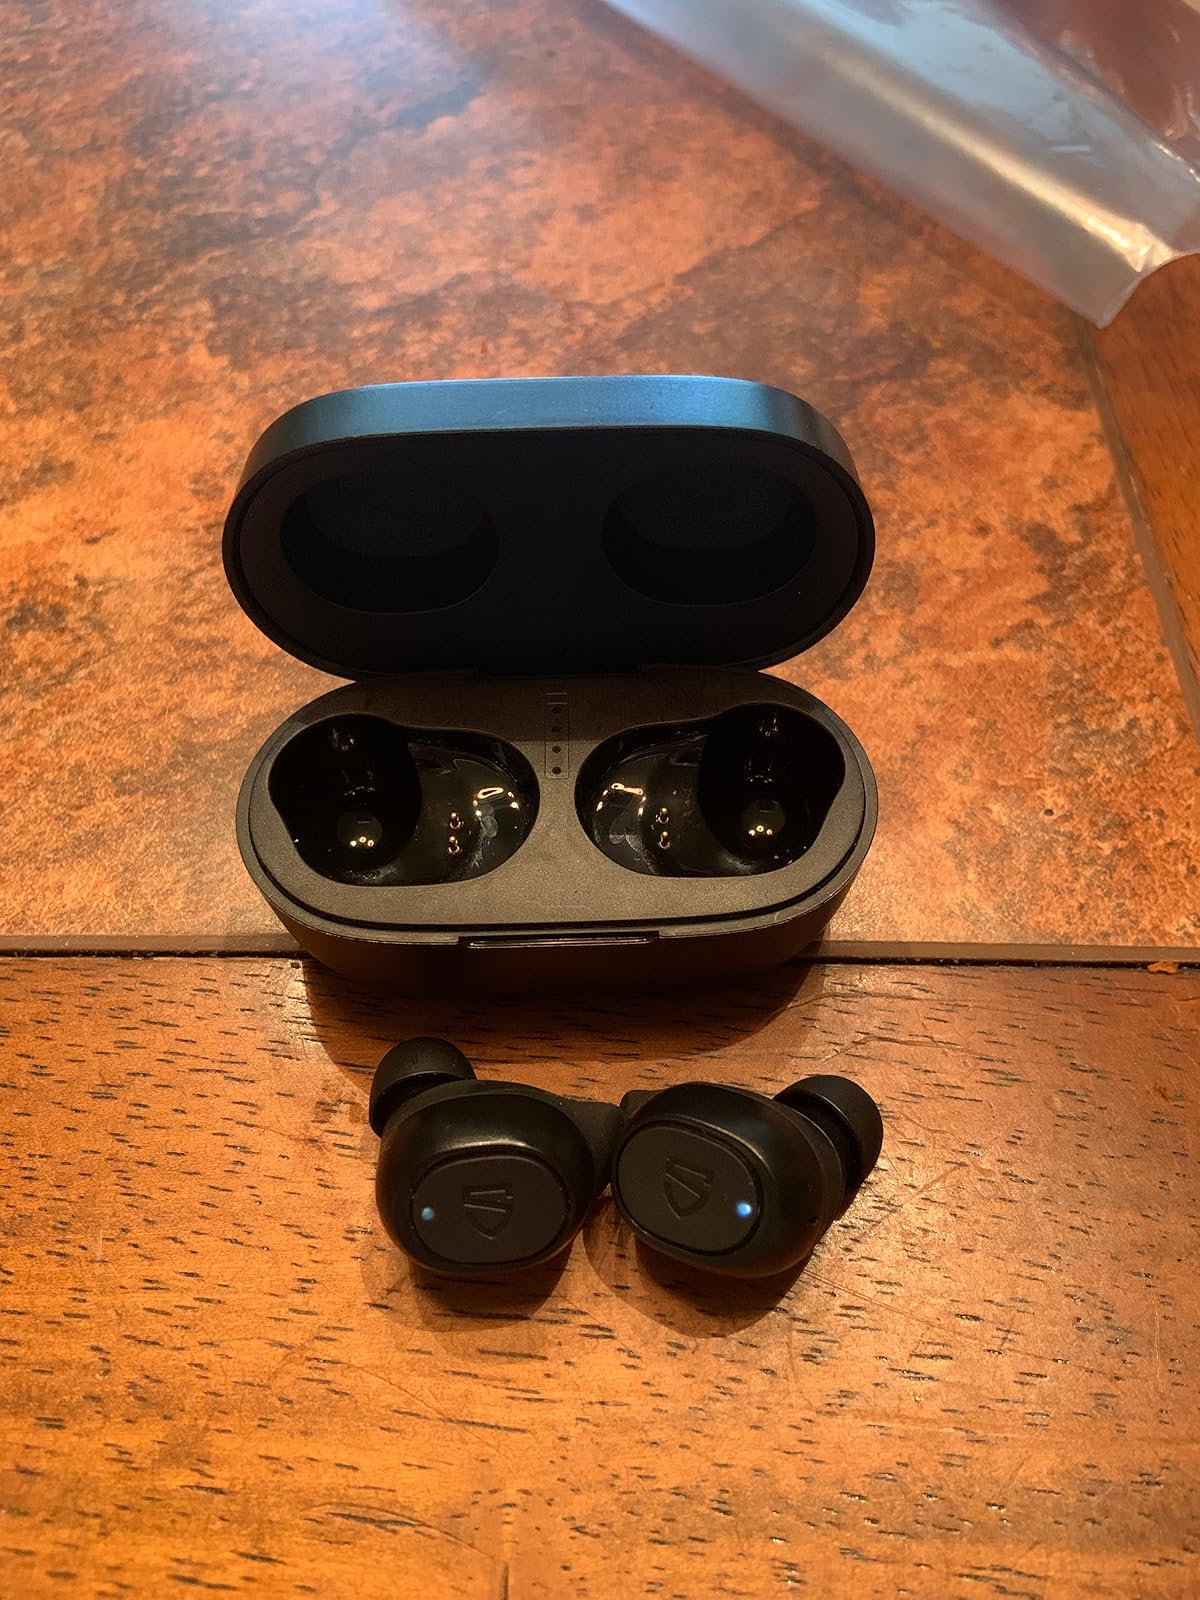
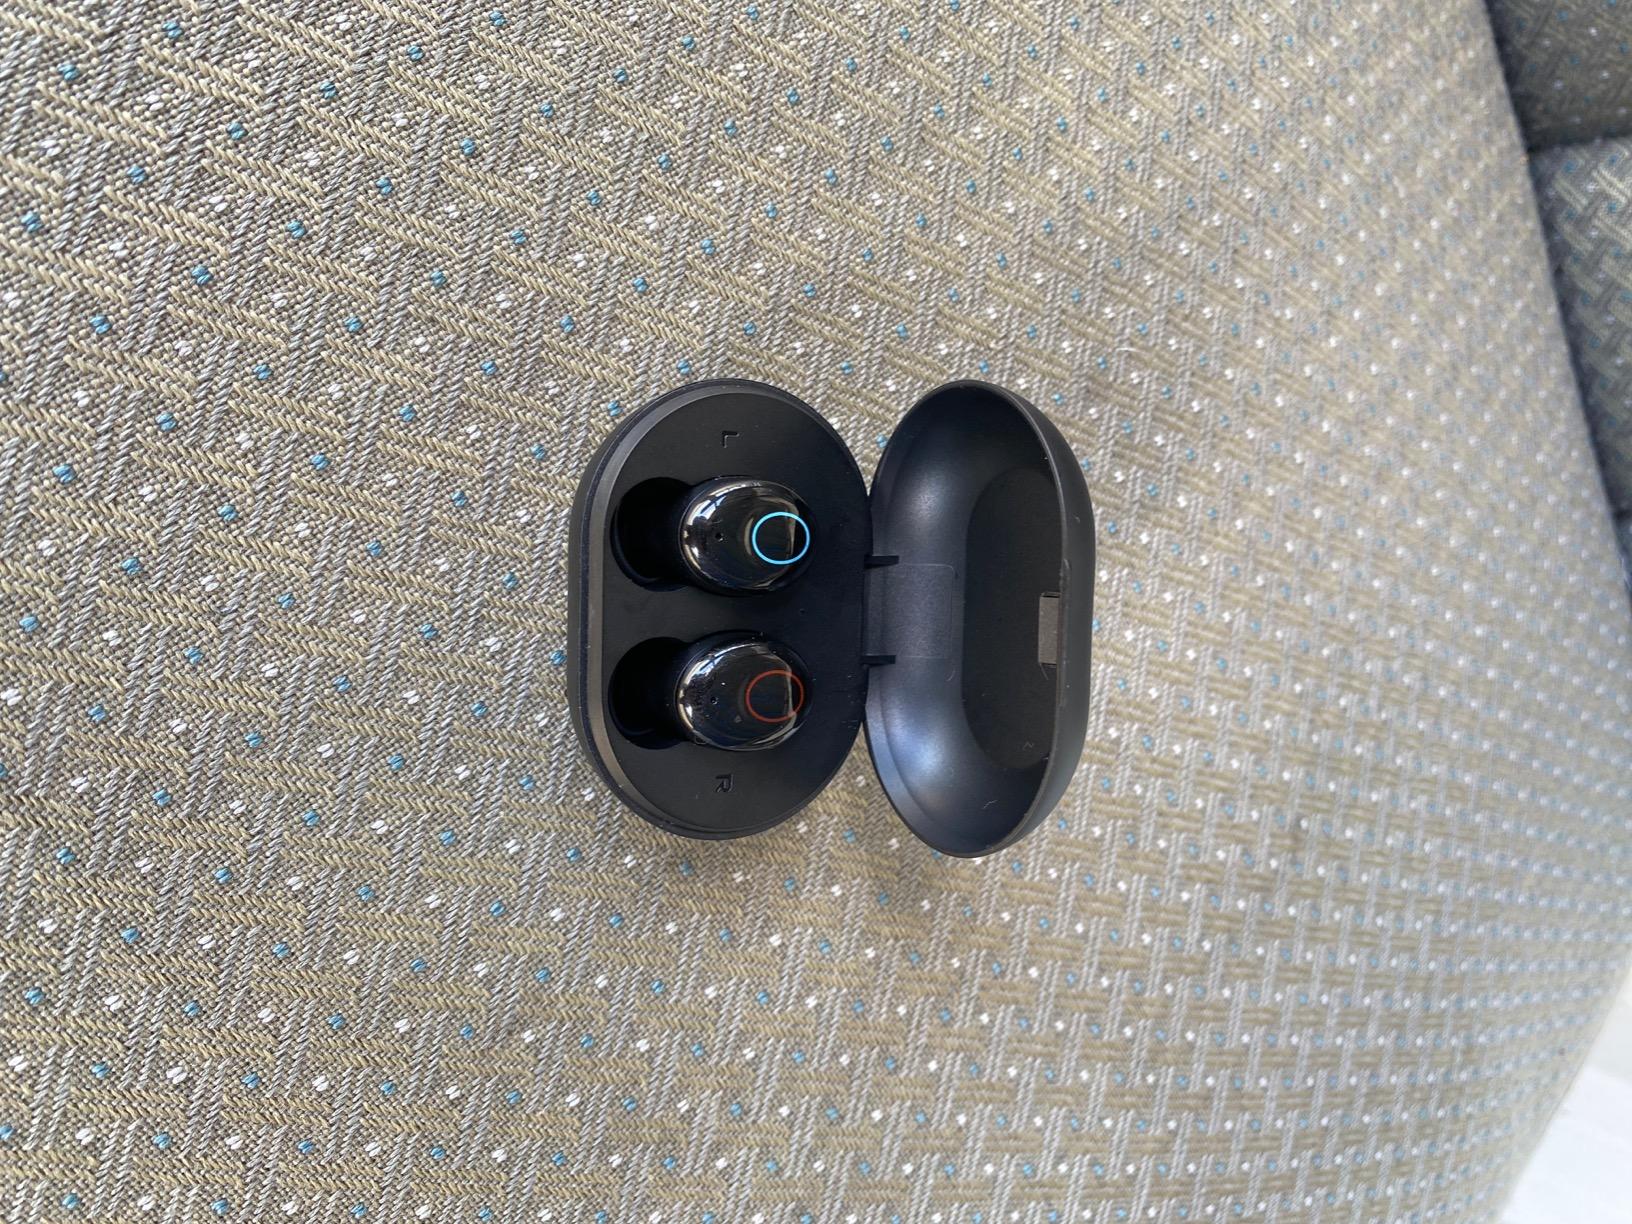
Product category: earbuds
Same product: no